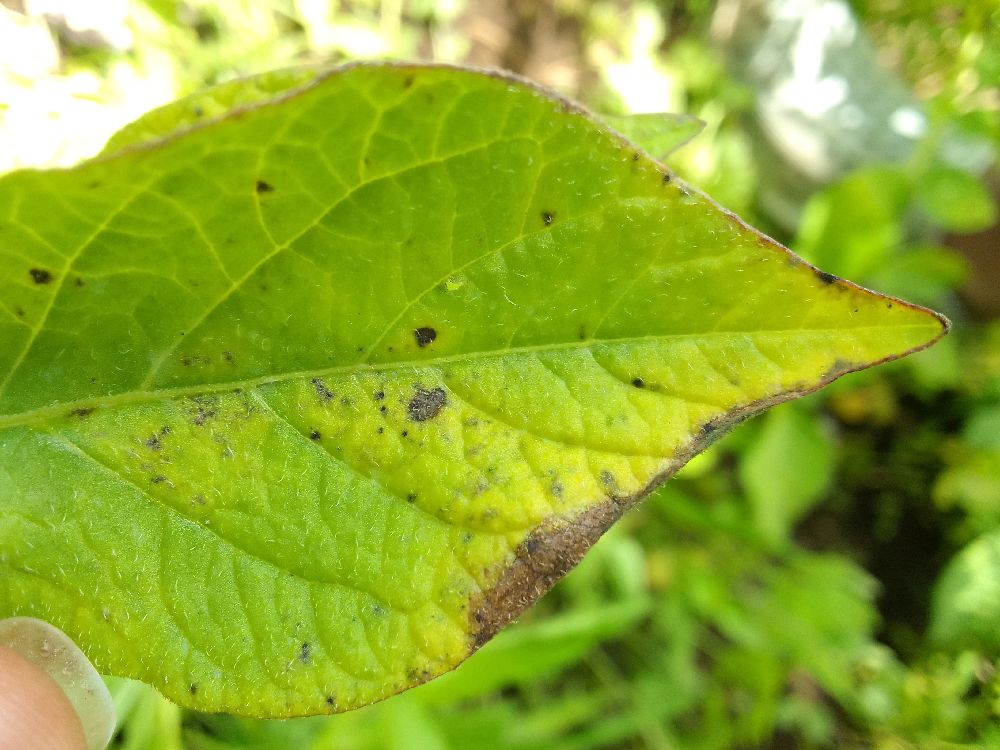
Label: Early blight